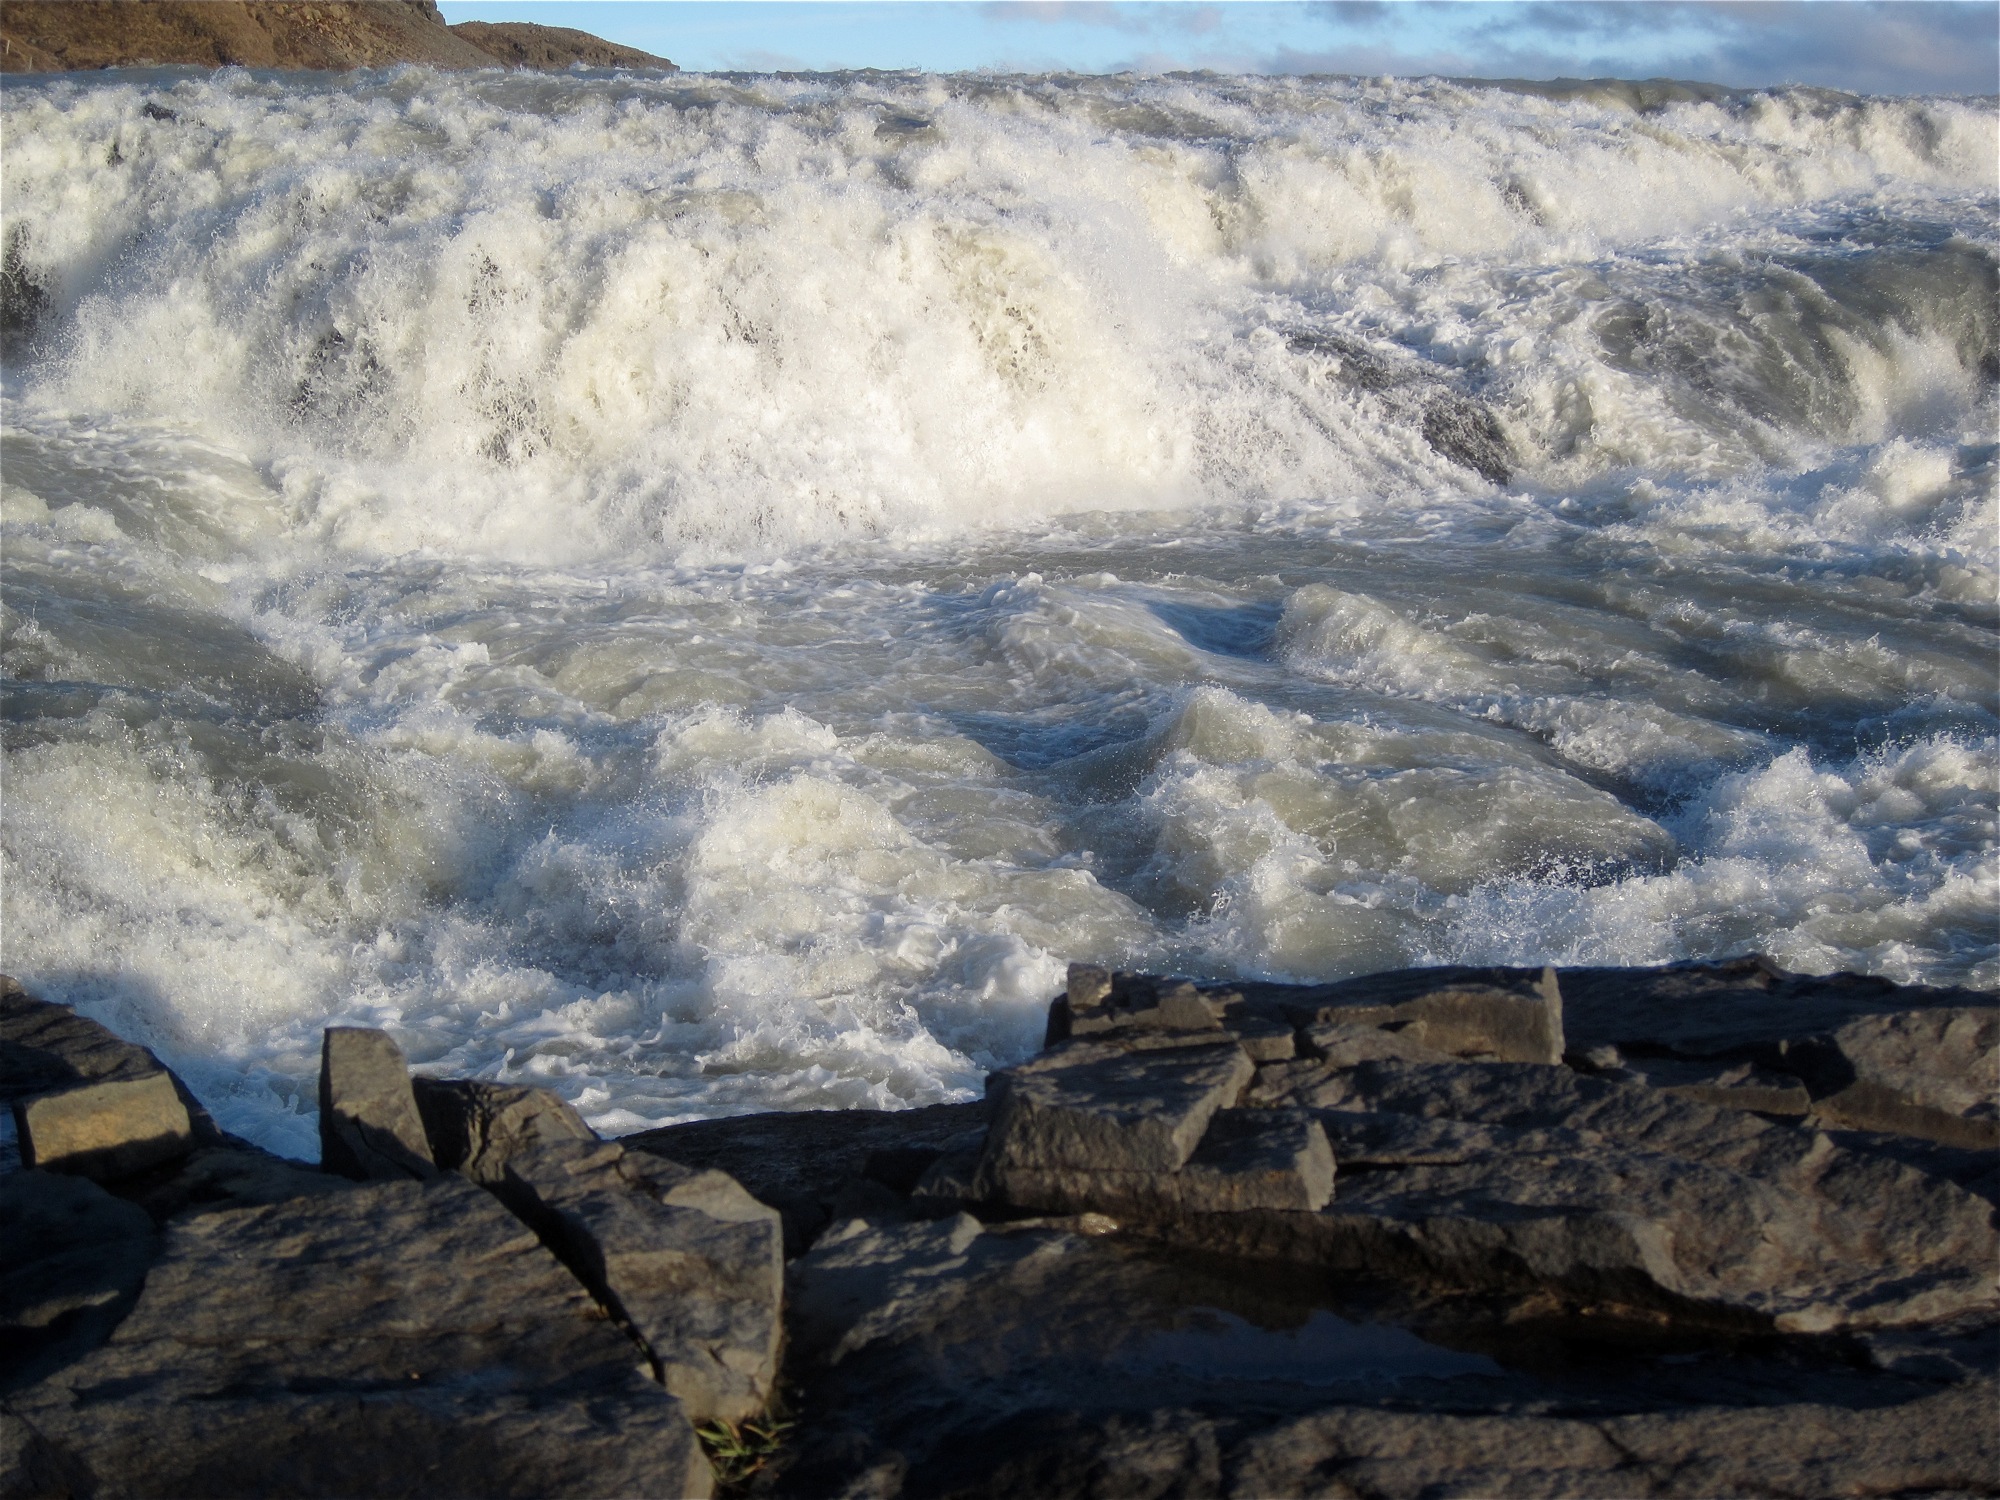
sea, coast, rock, ocean, shore, wave, cliff, bay, rapid, iceland, terrain, geology, geological phenomenon, wind wave